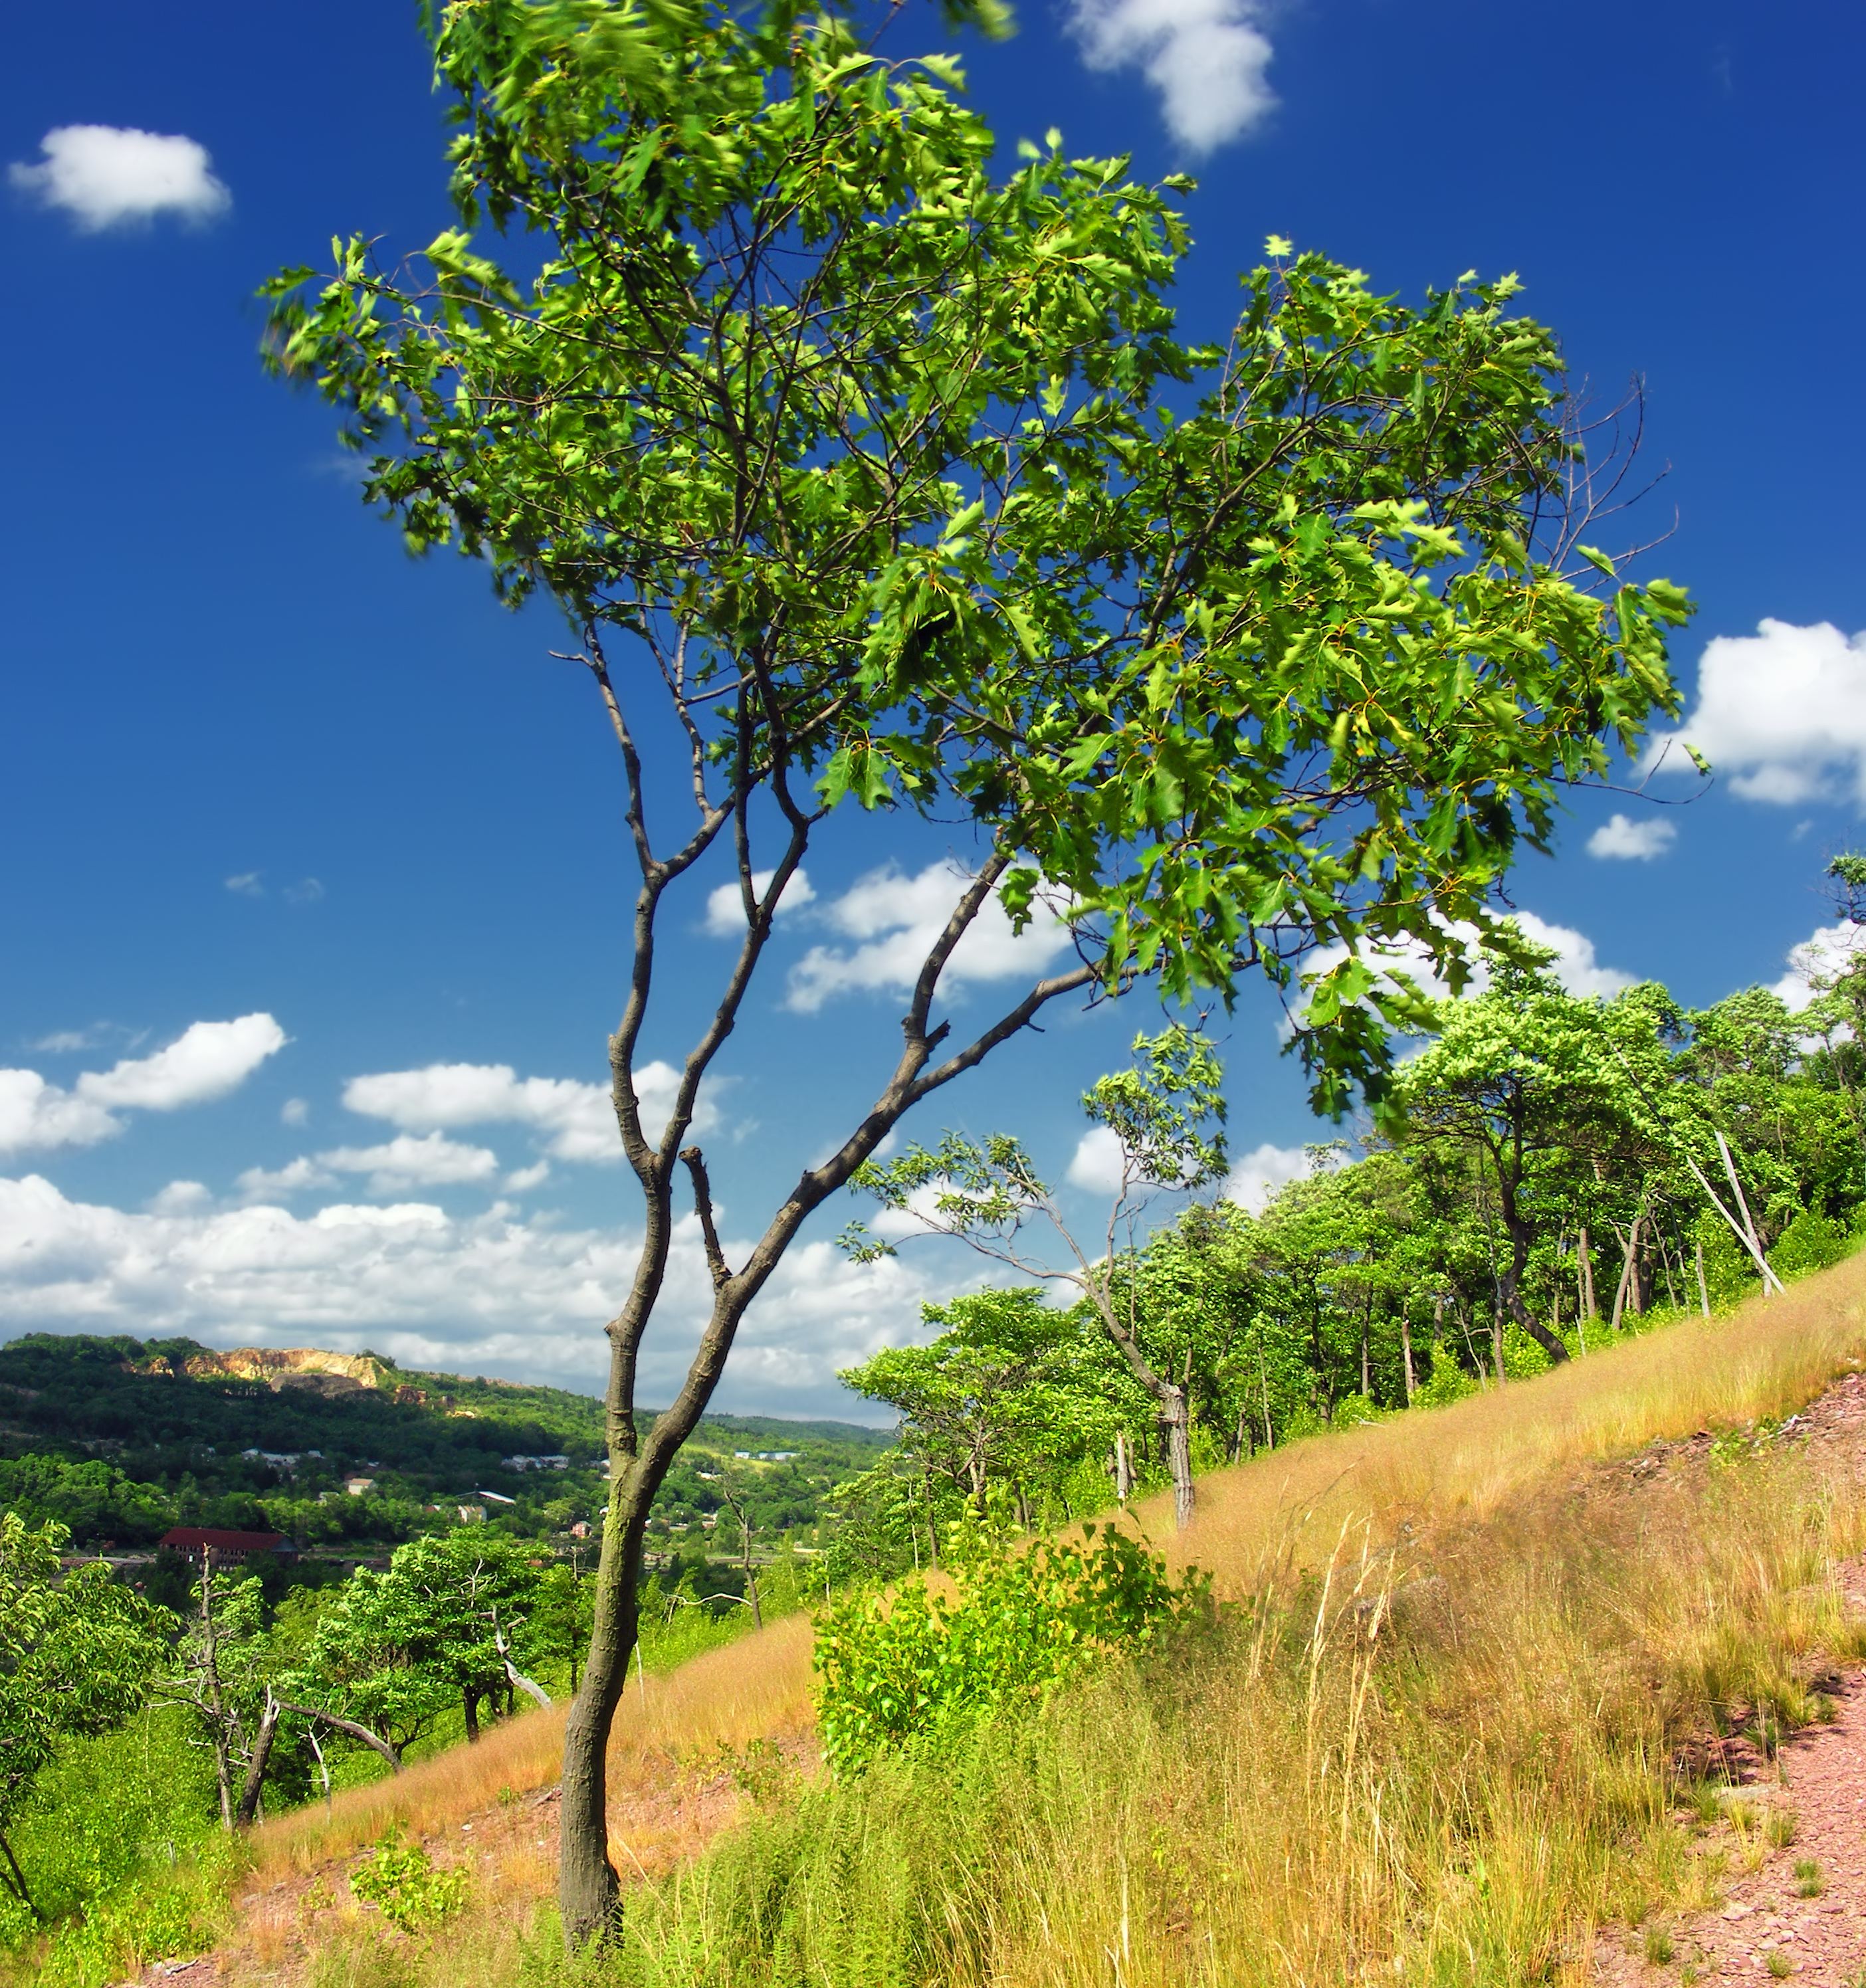
landscape, tree, nature, grass, branch, plant, sky, hiking, meadow, sunlight, leaf, hill, flower, spring, green, cumulus, flora, savanna, wildflower, hills, creativecommons, clouds, grassland, vegetation, shrub, appalachianmountains, pennsylvania, bluemountain, kittatinnymountain, carboncounty, lehighgapnaturecenter, lehighvalley, brightlight, lehighcounty, prairiegrasstrail, habitat, ecosystem, rural area, flowering plant, natural environment, woody plant, land plant